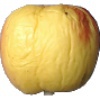
Label: red_yellow_apple